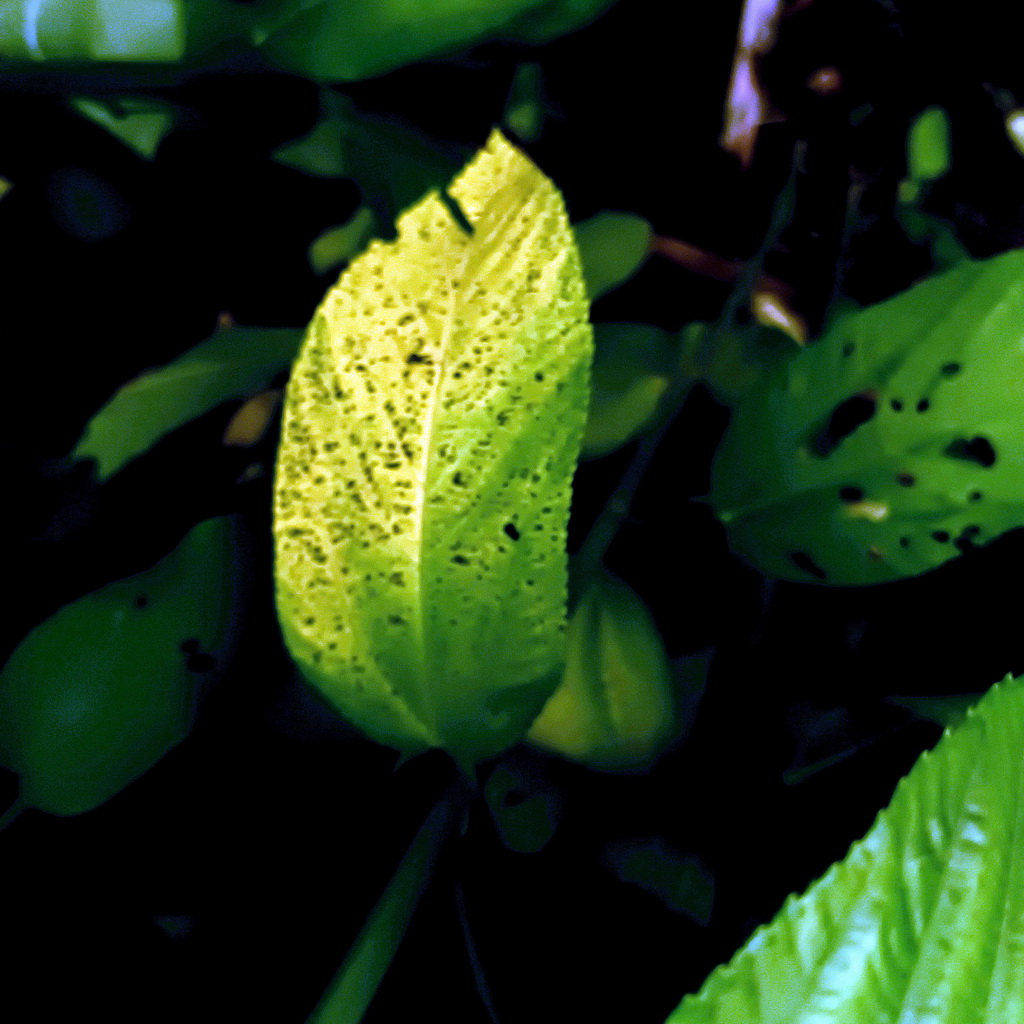
Label: Mosaic